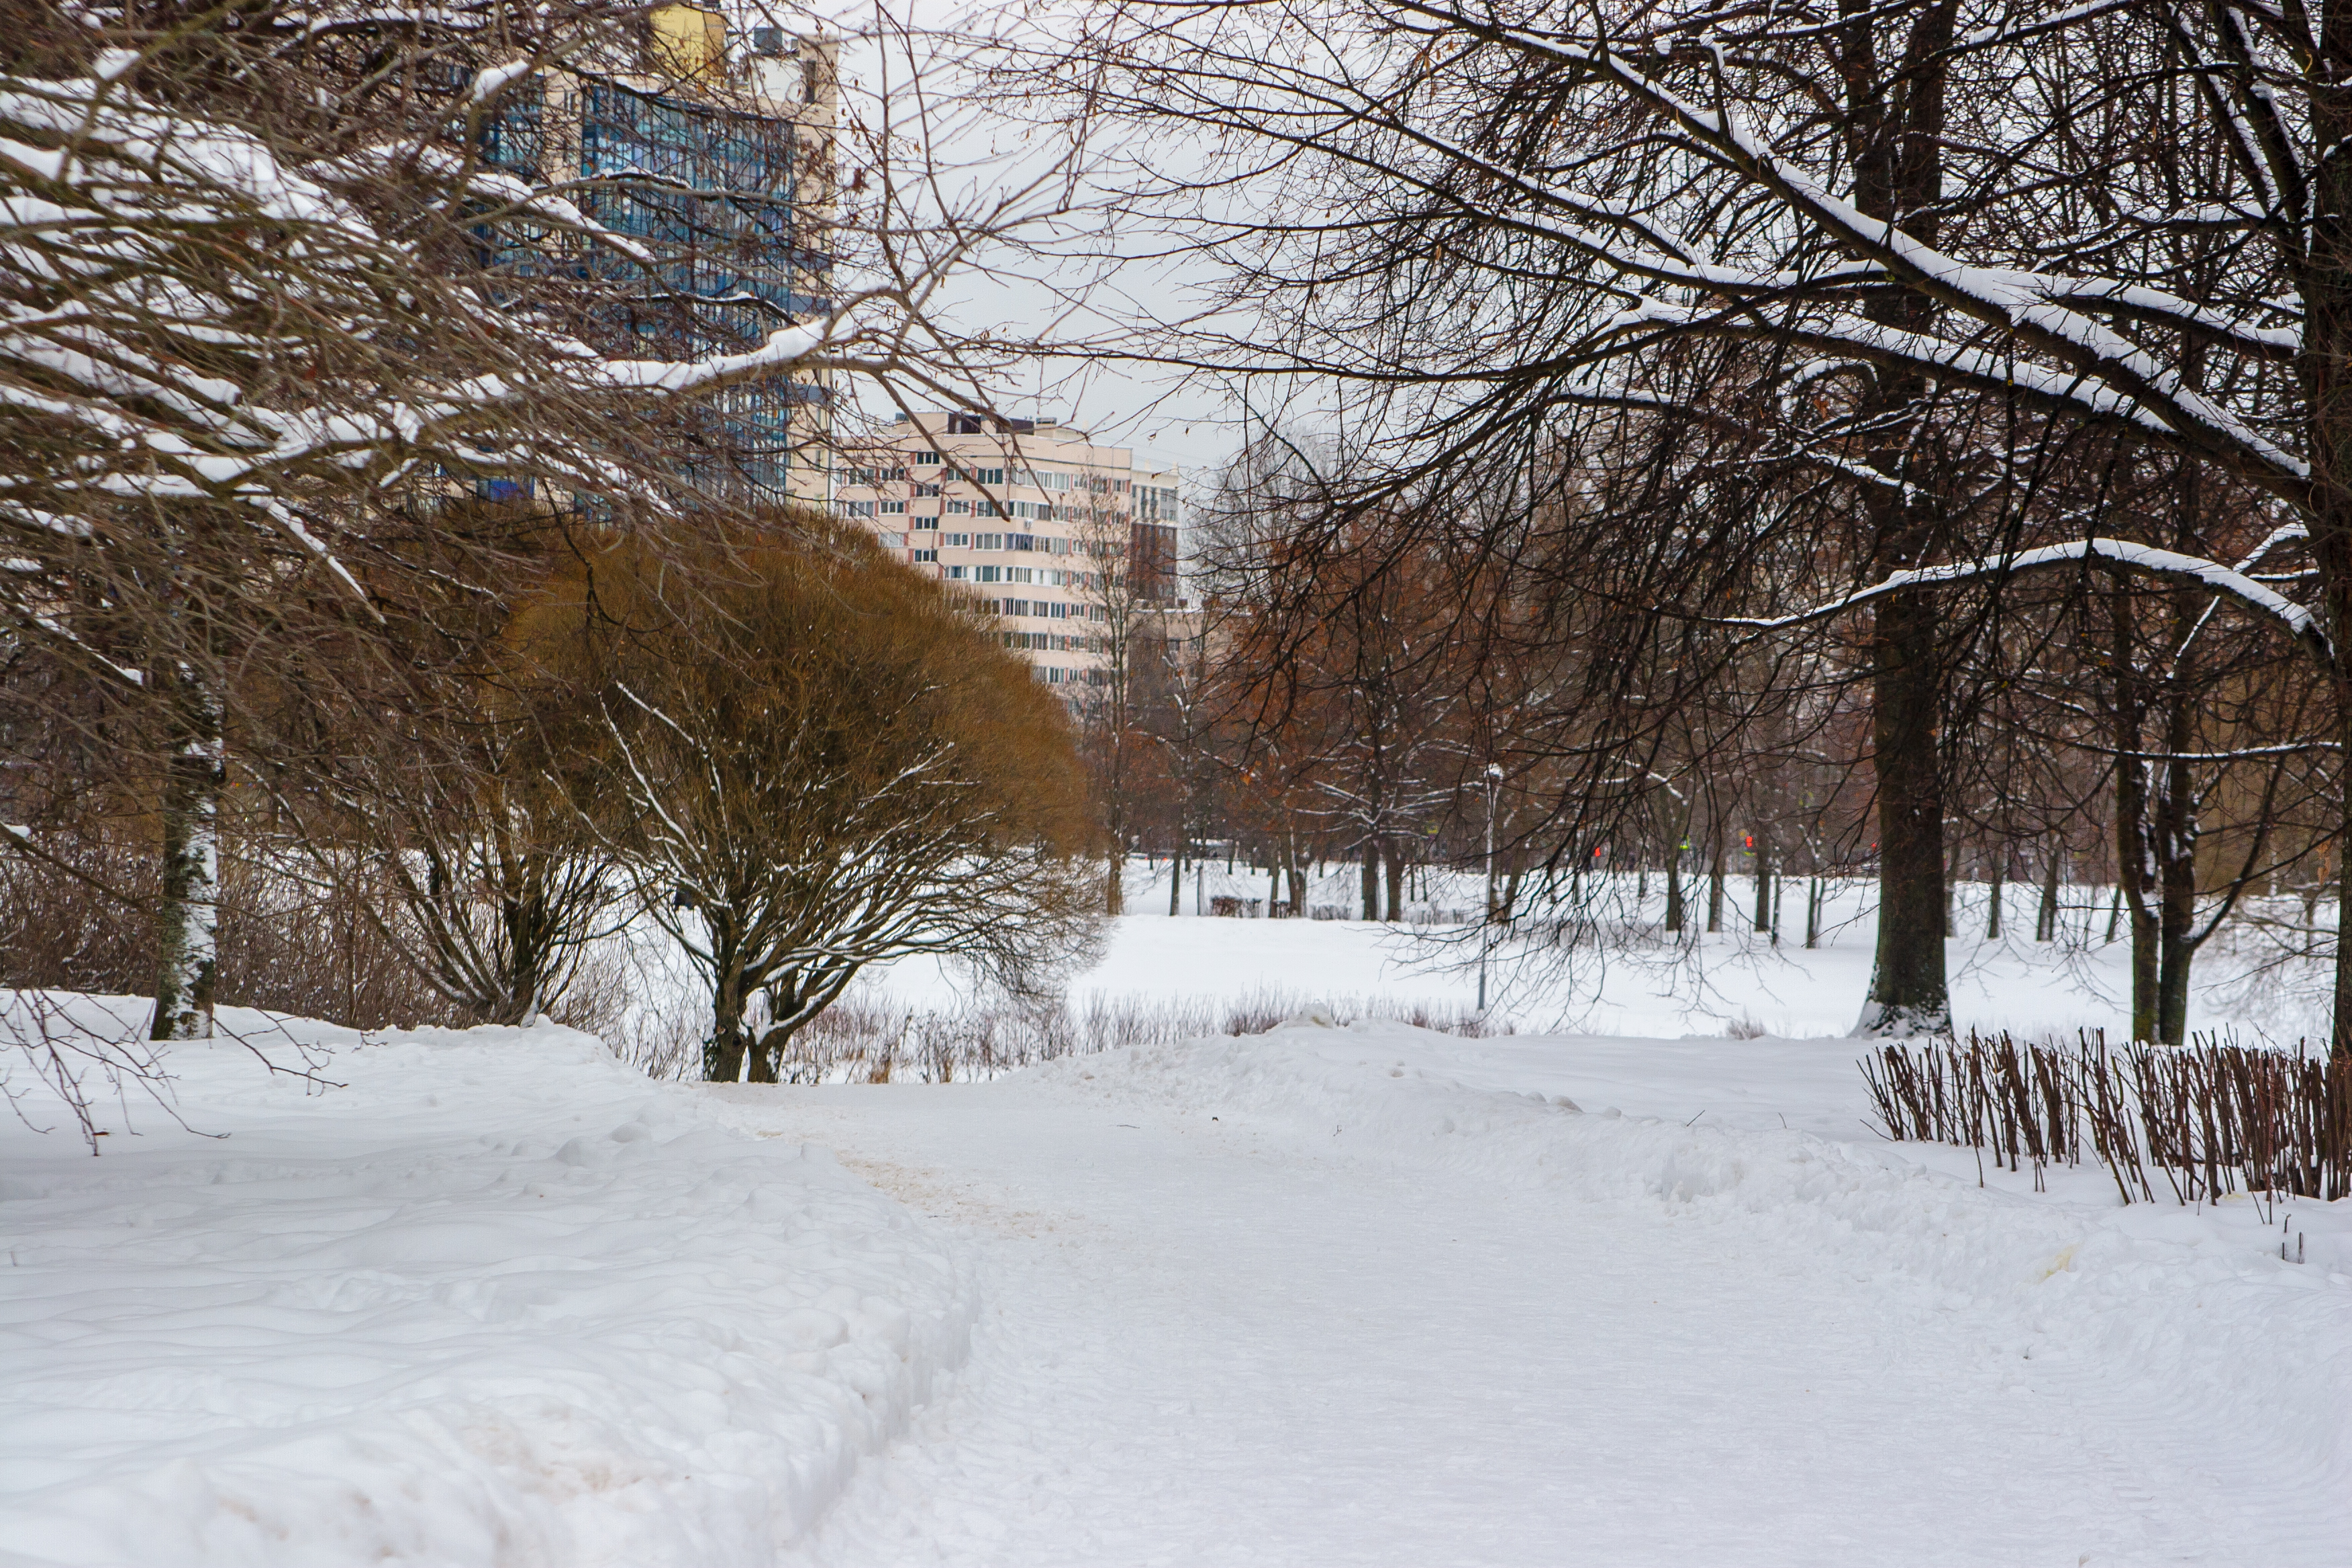
images, snow, twig, building, branch, natural landscape, wood, atmospheric phenomenon, trunk, tree, woody plant, plant, grass, morning, freezing, landscape, Tints and shades, window, event, winter, water, precipitation, frost, forest, road, woodland, city, winter storm, street, sky, plant stem, recreation, ice, deciduous